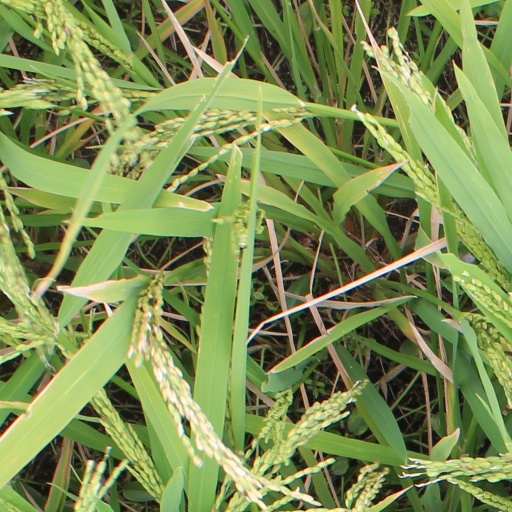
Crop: rice